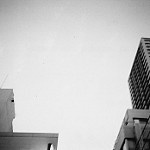
Label: B & W